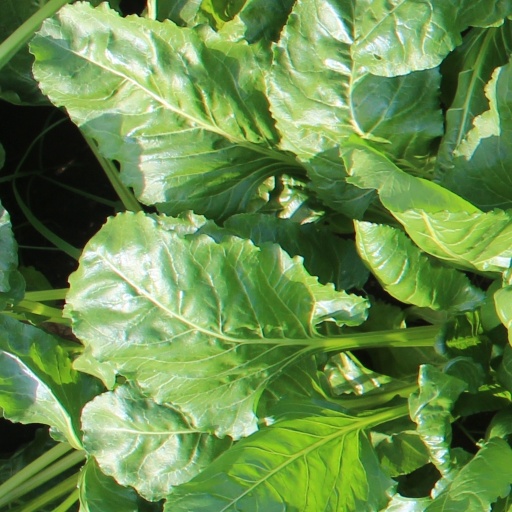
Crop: sugar beet